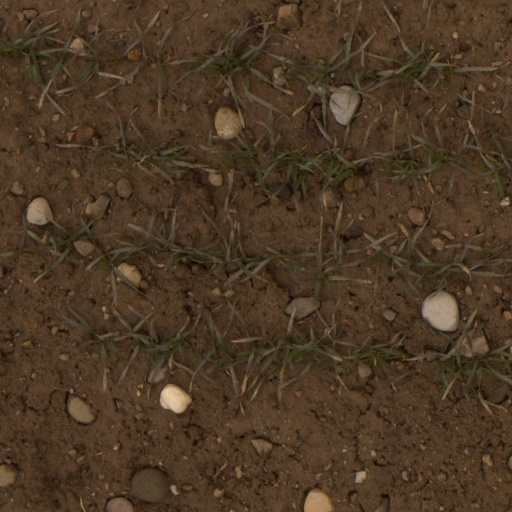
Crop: wheat